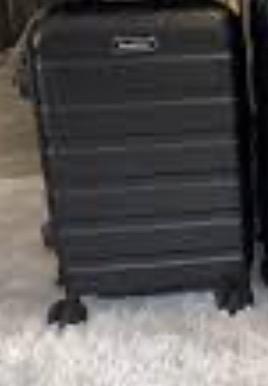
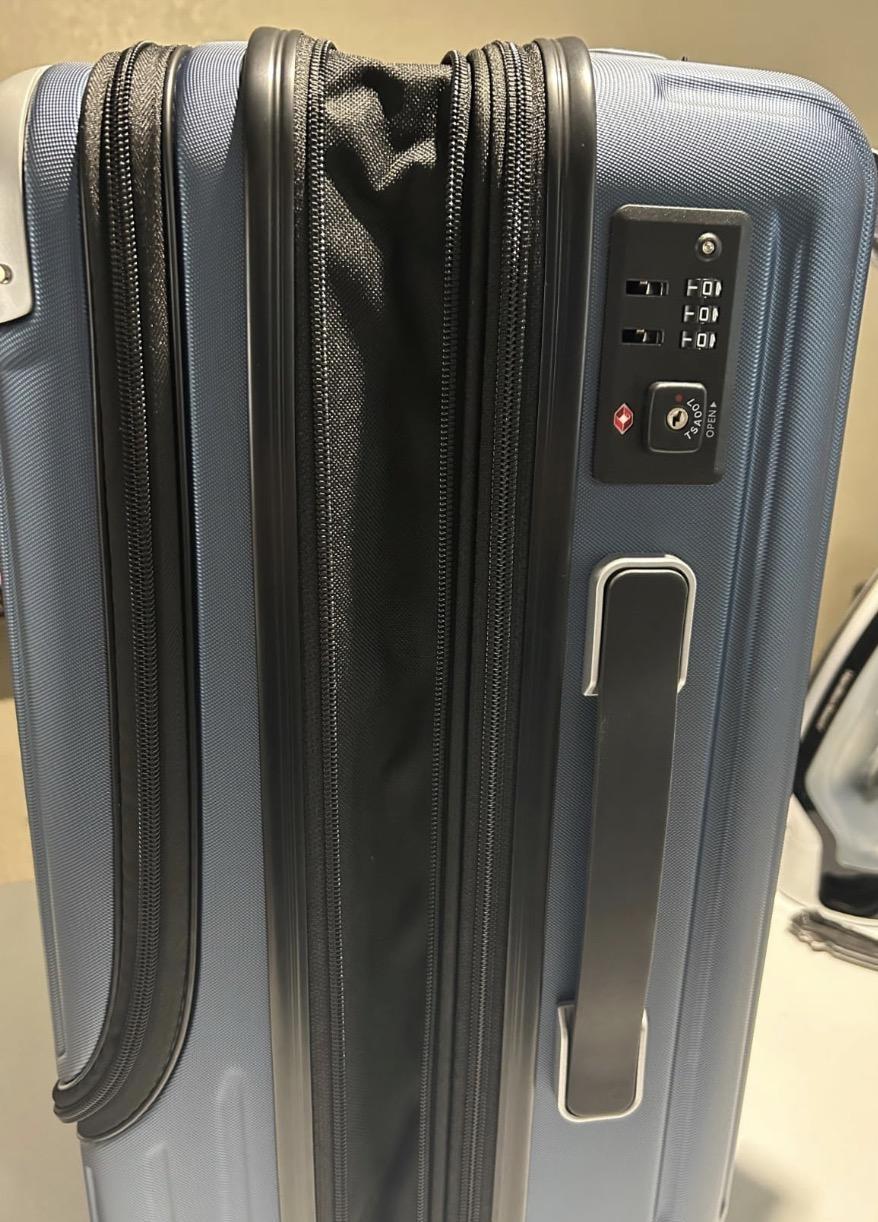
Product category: items_tea
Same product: no